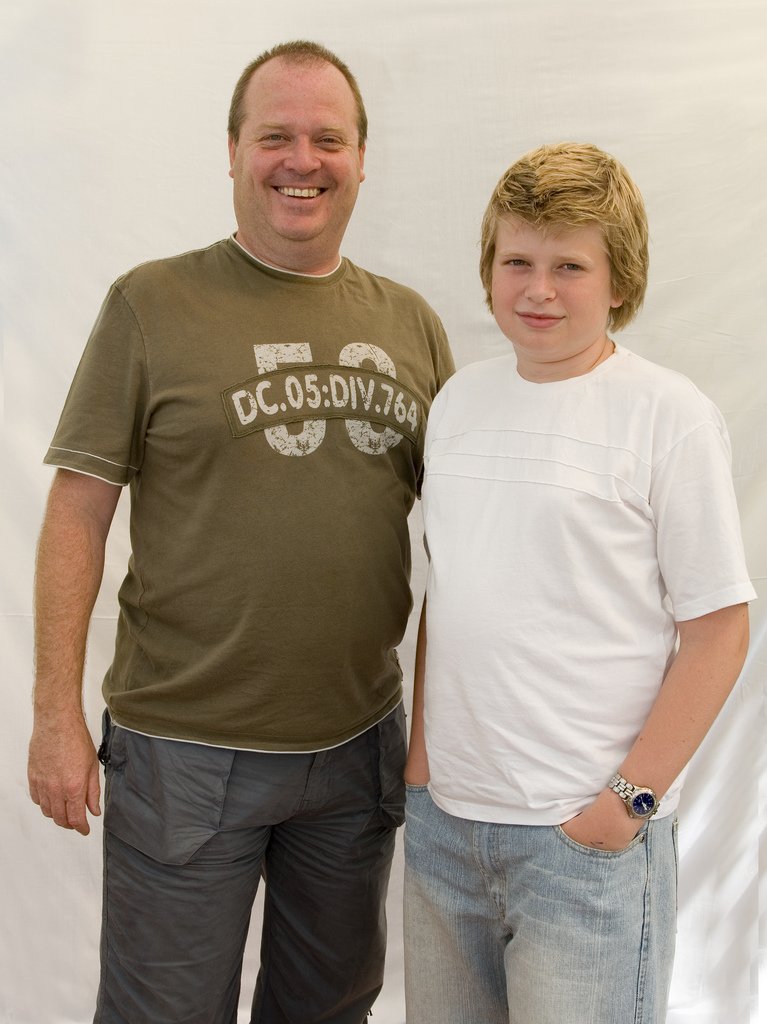
Label: not_food